Dorothea of Denmark, Electress Palatine

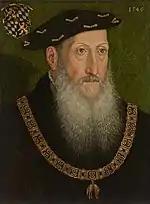
Dorothea's husband Frederick of the Palatinate. Portrait by Hans Besser, 1545.

Her brother Hans died in 1532 at about fourteen years old. As the eldest surviving child of the abdicated Christian II, Dorothea had a claim to the Danish, Norwegian and Swedish thrones. Because of this, King Frederick of Denmark suggested that Dorothea marry his youngest son, Prince John, after which he would name John his heir and leave his eldest son and current heir Christian as heir to the Duchy of Schleswig-Holstein instead. This was rejected by the Emperor and regent Mary because they did not wish to negotiate with Frederick, whom they regarded as an usurper. The matter became moot when Frederick died in 1533. In 1532, she received a proposal from the Duke of Milan, but the Emperor chose her sister for that match instead. Dorothea was long expected to marry King James V of Scotland, but the plan was never brought to fruition in fear of offending the French monarch, who wished for James to make a French match, compounded with the difficulty of finding a suitable dowry for her.